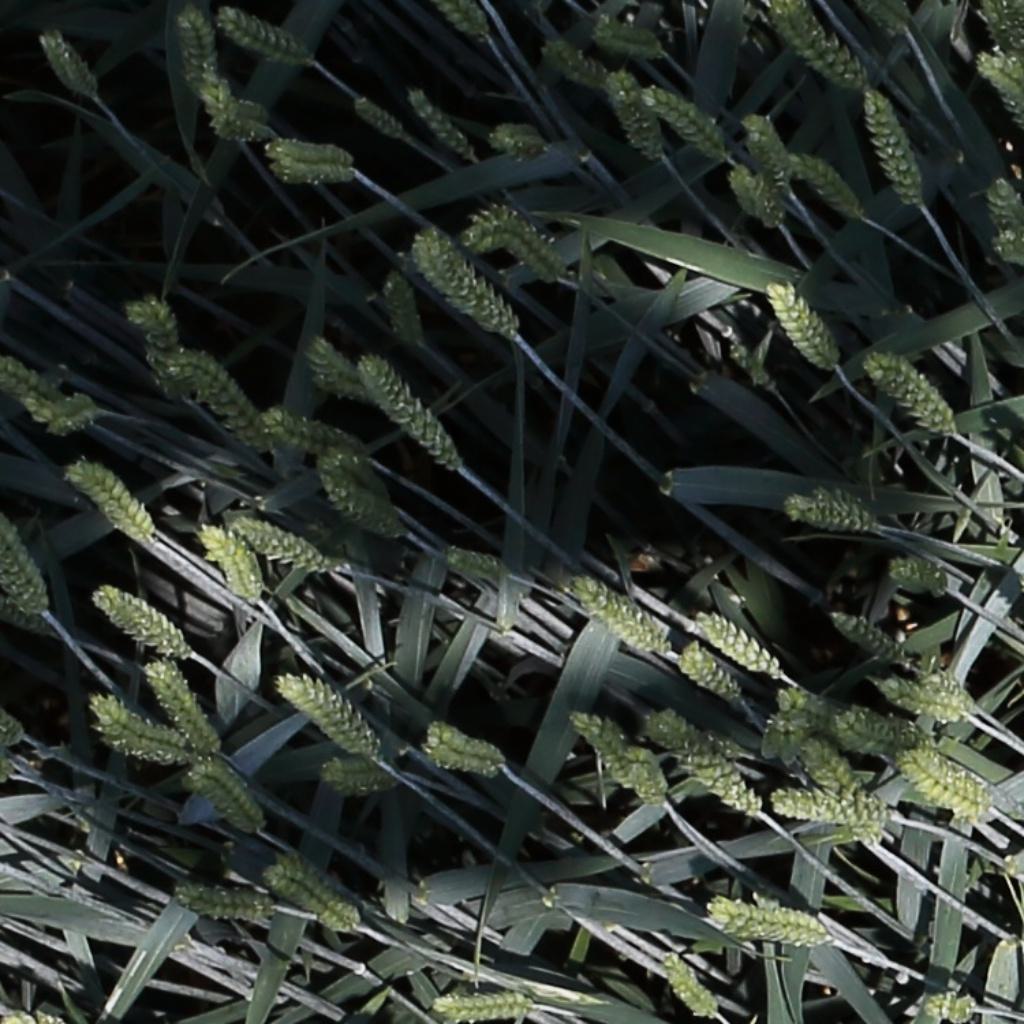
Country: Switzerland
Location: Usask
Wheat development stage: Filling